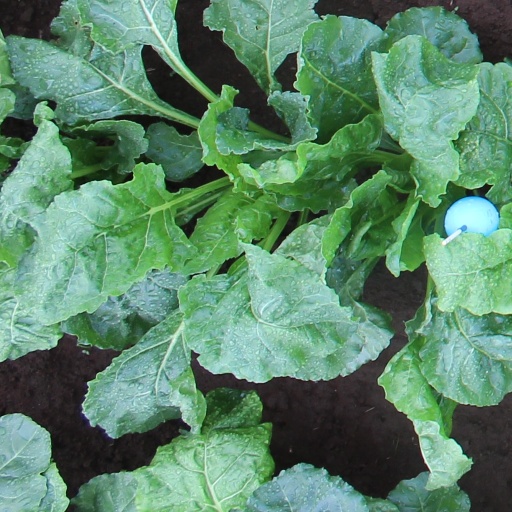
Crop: sugar beet